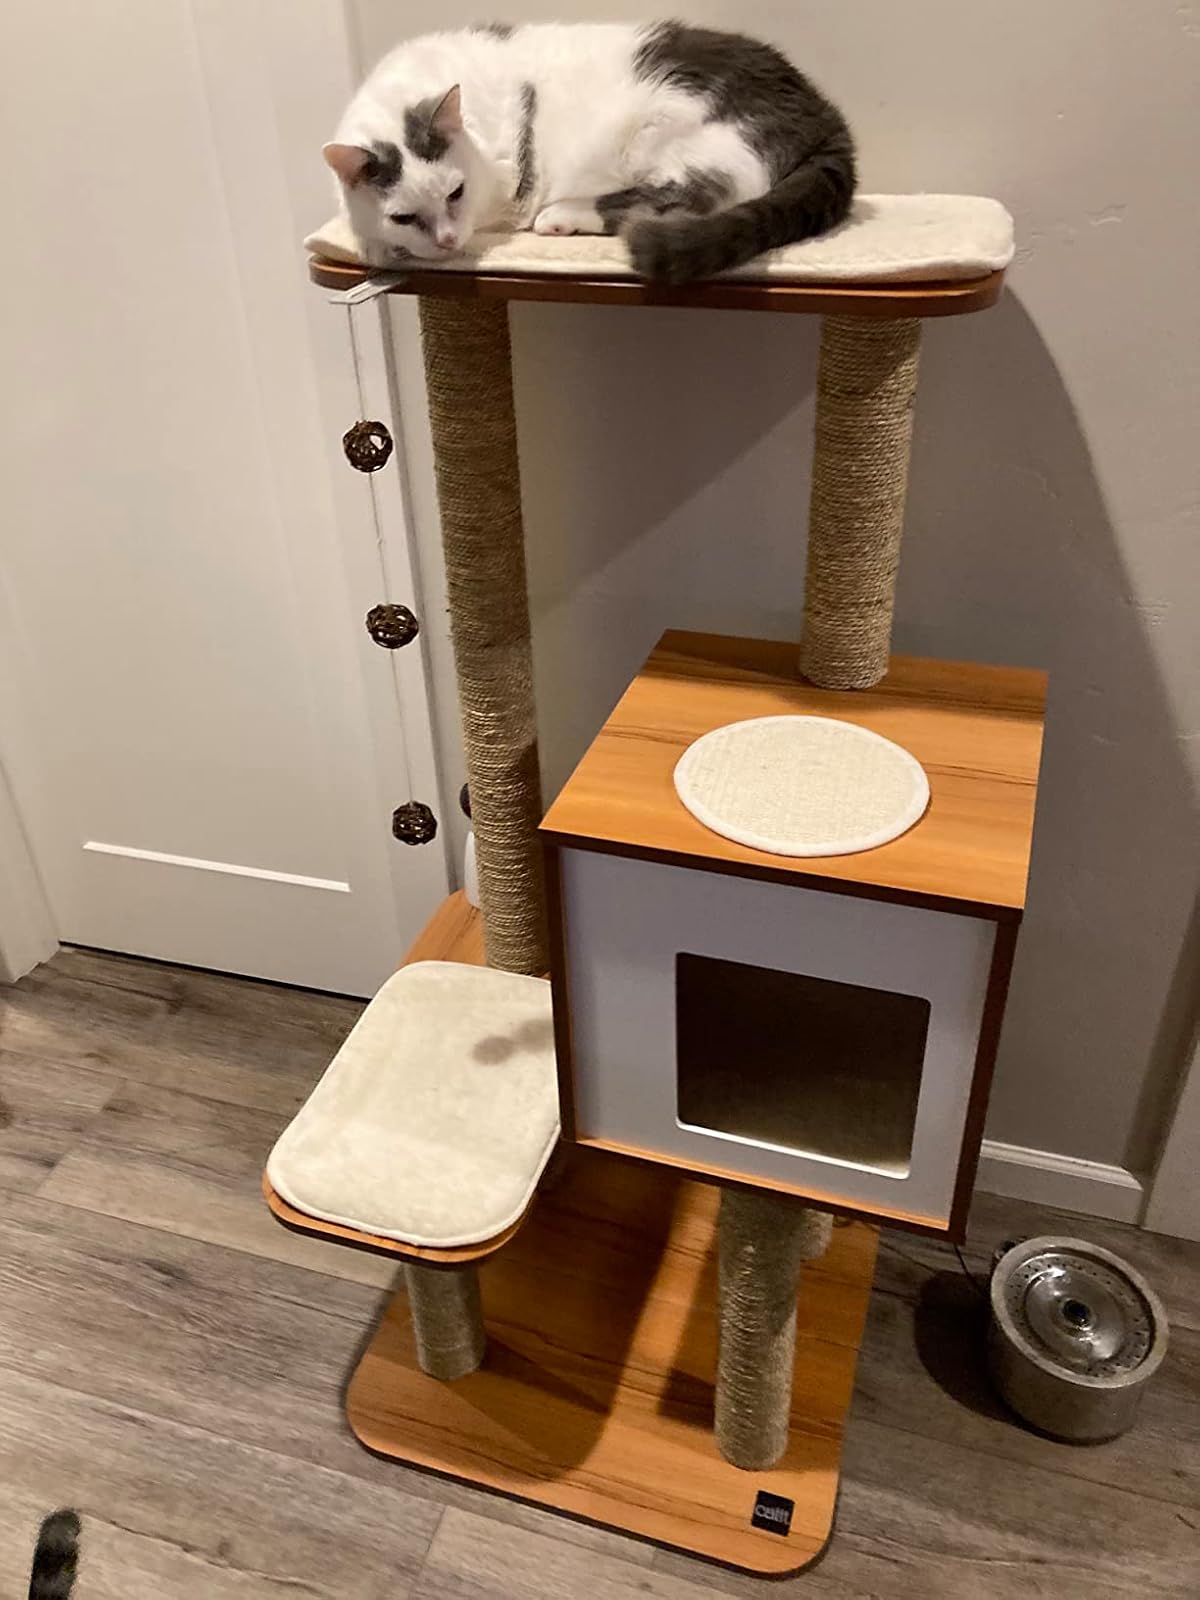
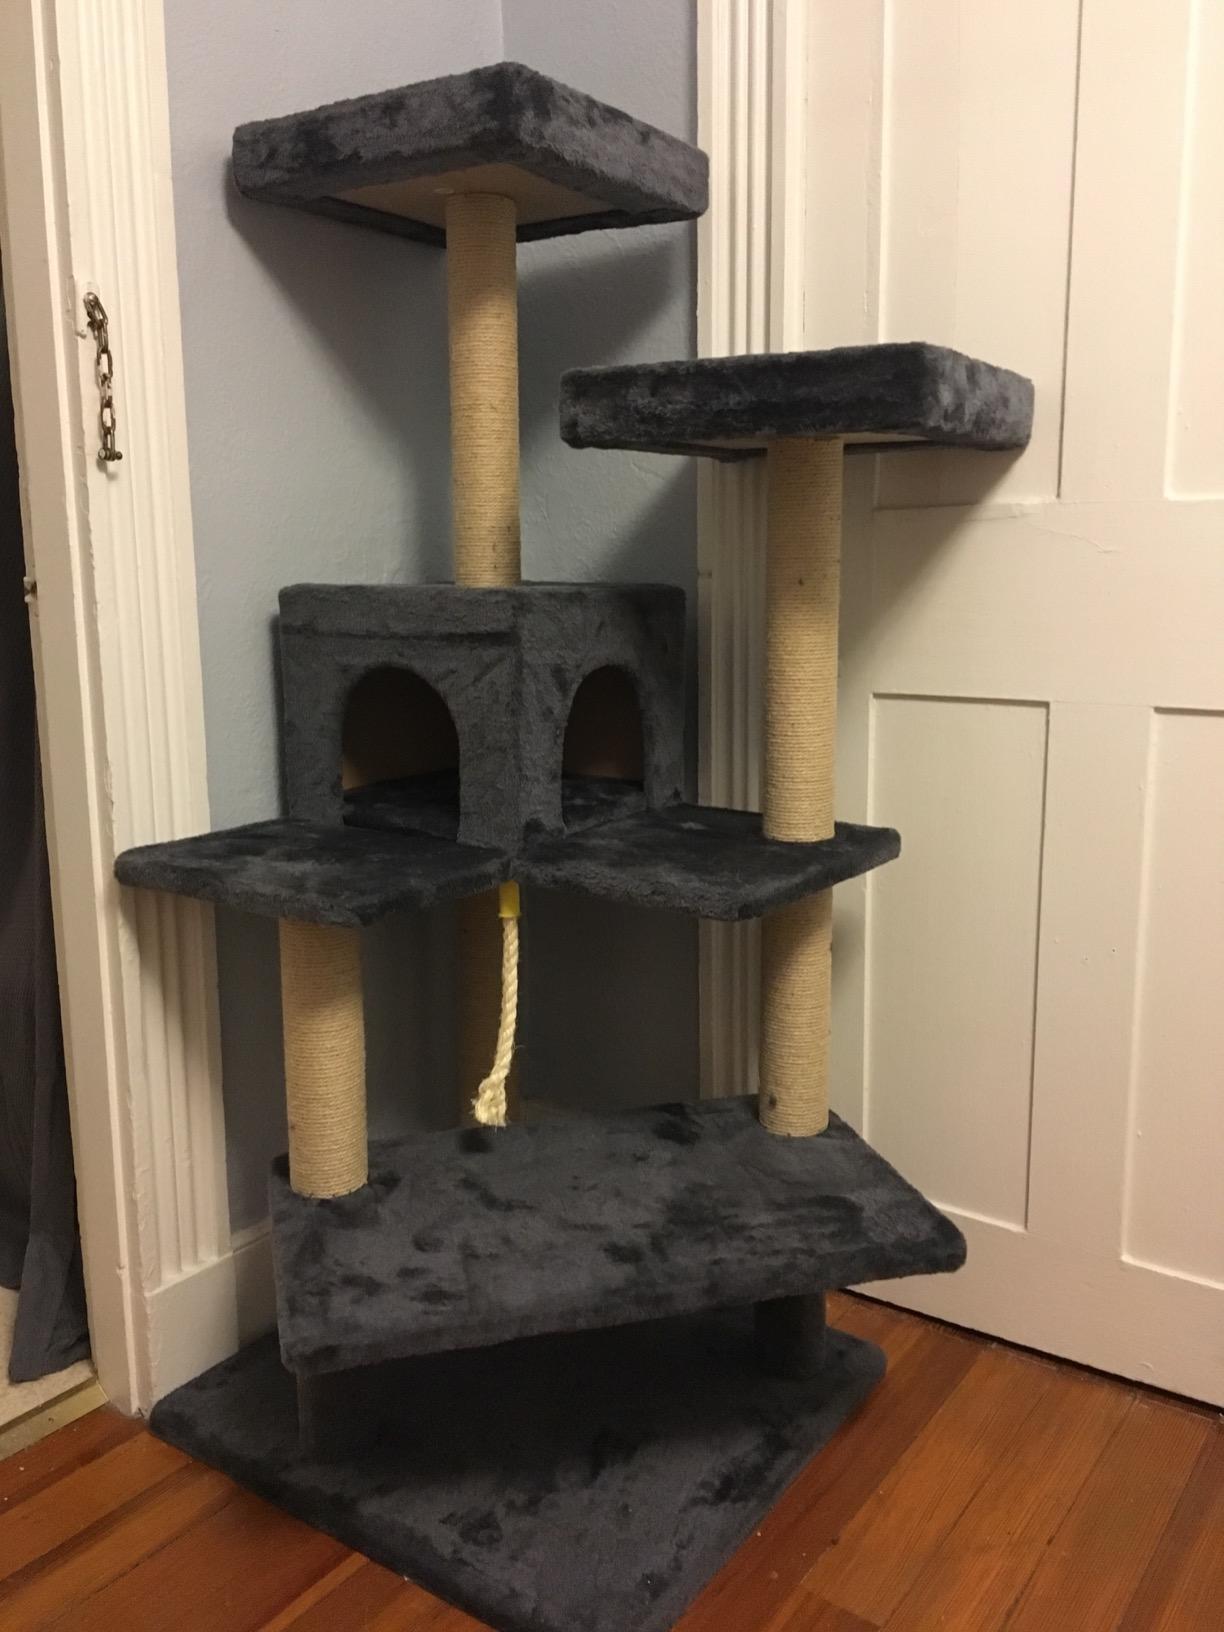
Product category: items_cat tree
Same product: no